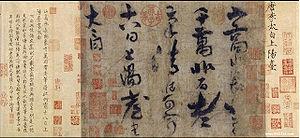
«
La dynastie Tang est une dynastie chinoise précédée par la dynastie Sui et suivie par la période des Cinq Dynasties et des Dix Royaumes. Elle a été fondée par la famille Li, qui prit le pouvoir durant le déclin et la chute de l'empire Sui.
Li Bai, né en 701, mort en 762, ou Li Po, ou encore Li Taibai, son nom de plume, est l'un des plus grands poètes chinois de la dynastie Tang.